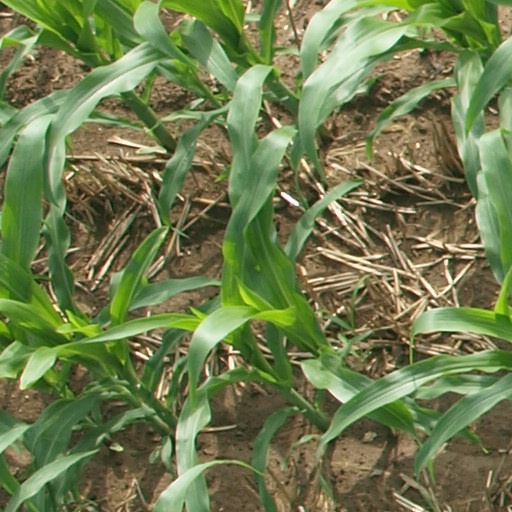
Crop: maize; corn